Question: Please indicate a possible affordance area of the book that can be used for holding
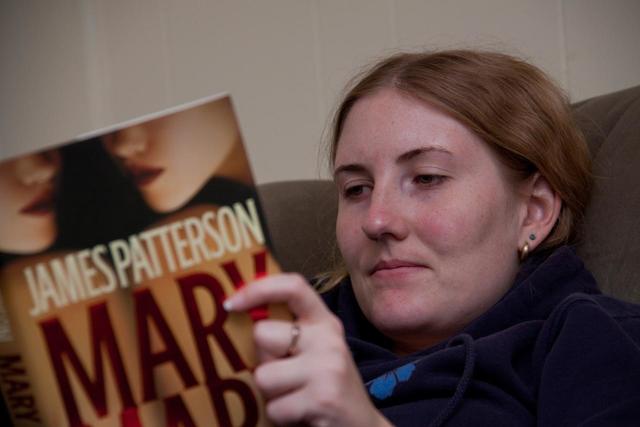
Answer: [0.5, 82, 335.5, 426]